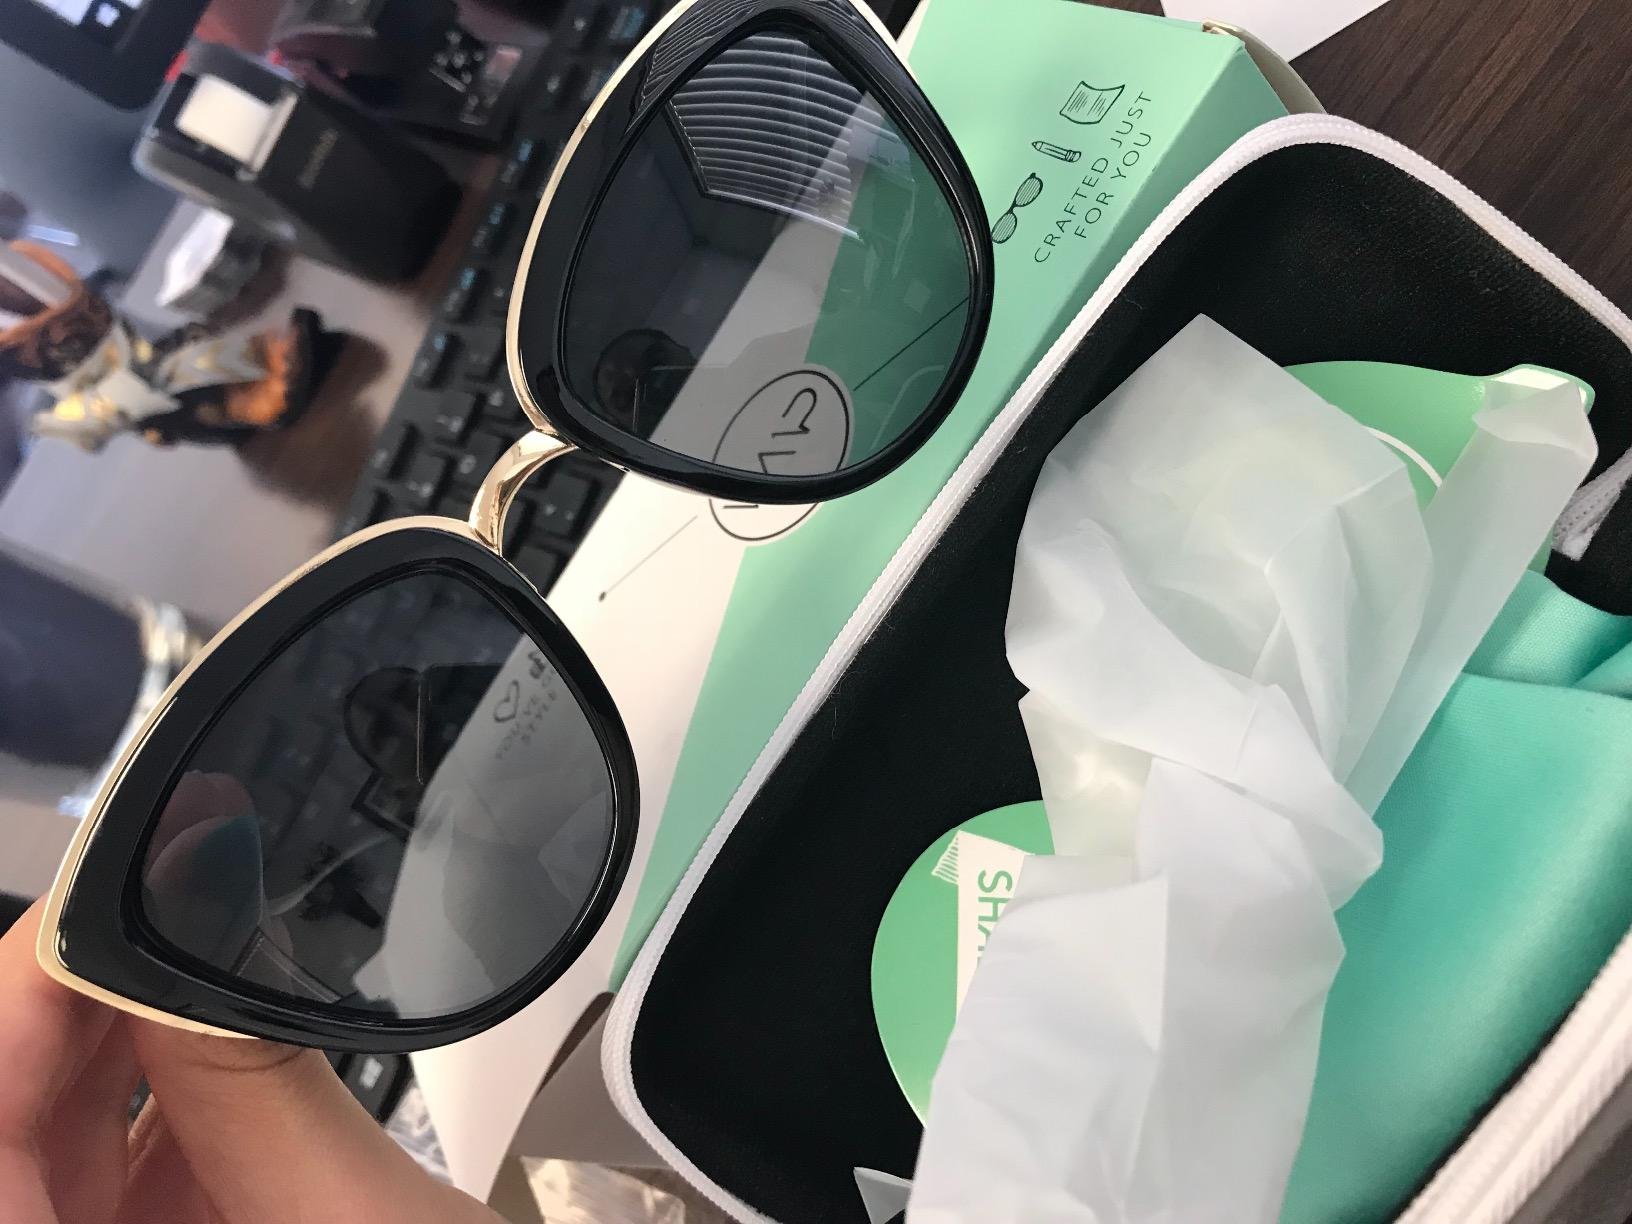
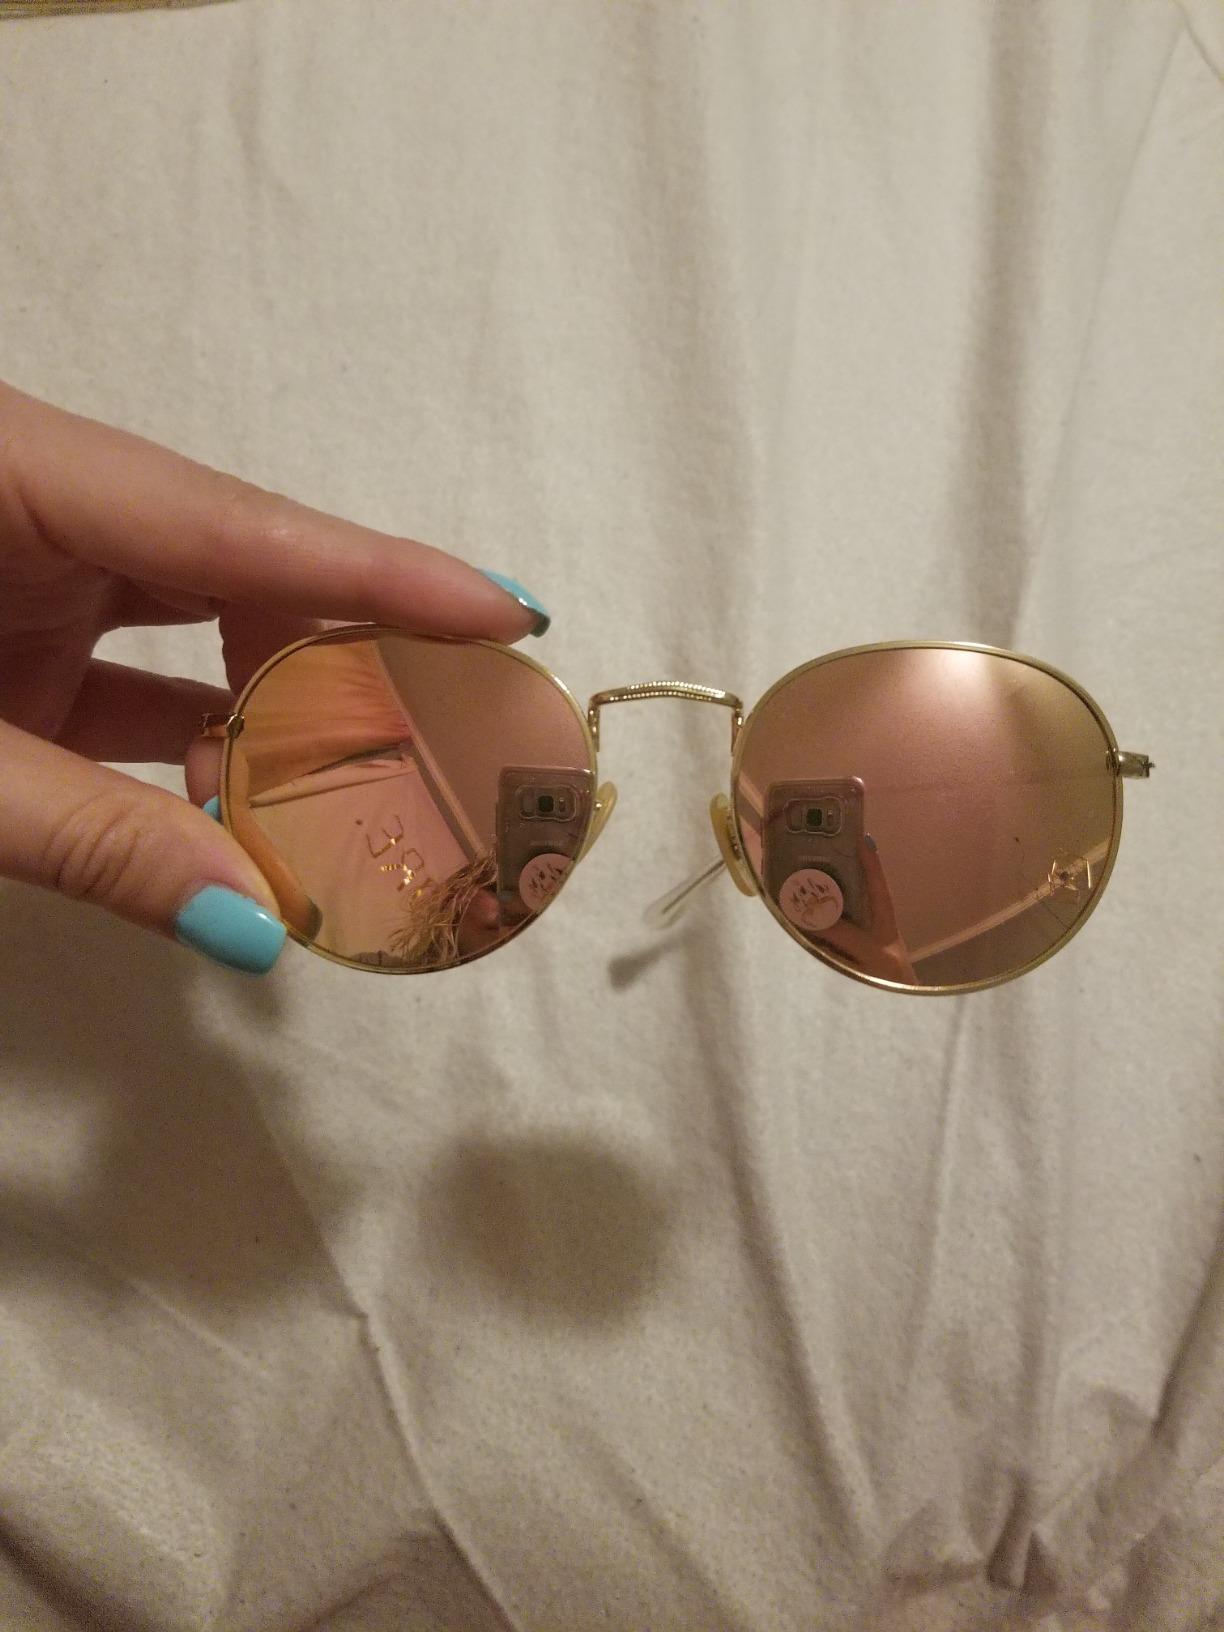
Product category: accessories_sunglasses
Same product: no